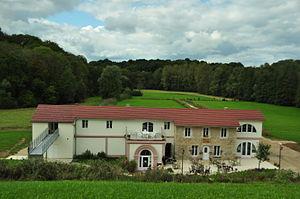
Source de l'eau minérale de Velleminfroy
Velleminfroy est une commune française située dans le département de la Haute-Saône, en région Bourgogne-Franche-Comté.
La communauté de communes du Triangle Vert est une communauté de communes française, située dans le département de la Haute-Saône en région Bourgogne-Franche-Comté.
L'eau minérale de Velleminfroy est une eau de source située à Velleminfroy, dans la Haute-Saône exploitée par la société éponyme